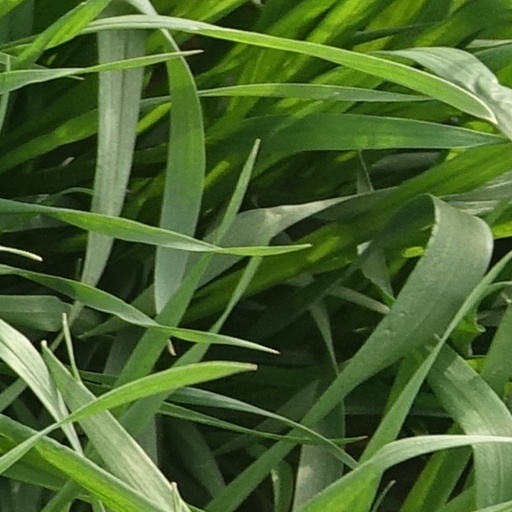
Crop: wheat